Question: Please indicate a possible affordance area of baseball bat that can be used for swinging
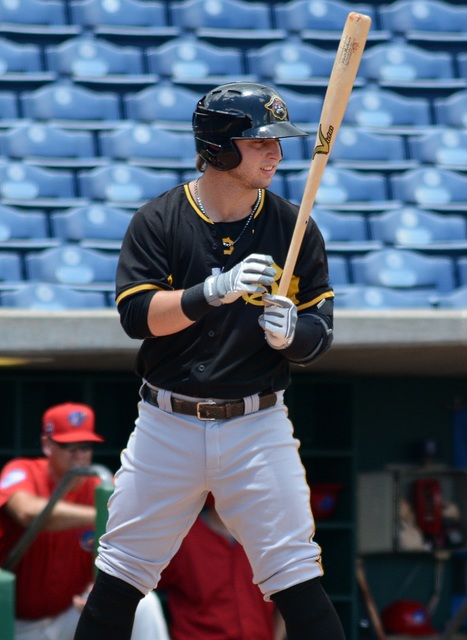
Answer: [269, 218.713, 305.995, 325.5]